Marching Chiefs

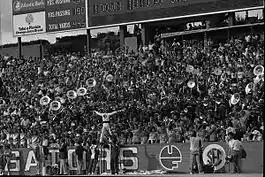
Marching Chiefs performing at the UF game in 1981

The in-state American football rivalry between Florida State and UF began with their first meeting in 1958 but it was not until 1964 that a standing home-and-away series was launched.